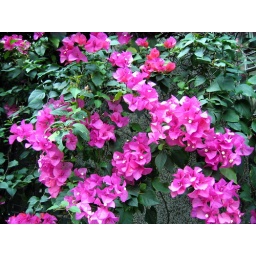
There are flowers and plants everywhere in Taipei, on the walls of buildings.